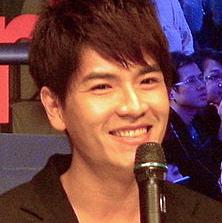
Age: 27